William Dargan

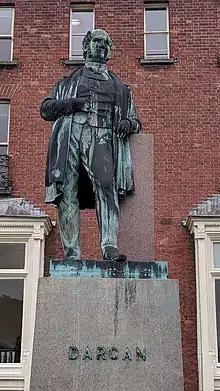
Statue of William Dargan in Dublin

The Royal Dublin Society elected Dargan as a life member in November 1851. After attending the Crystal Palace Exhibition of 1851, William Dargan proposed to the society with an extended exhibition, with an offer of £20,000 of funding.